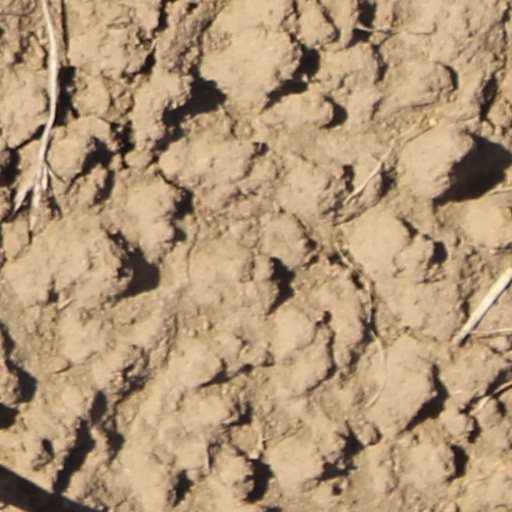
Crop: wheat